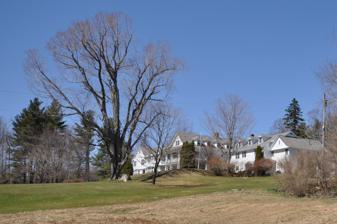
Building: Frost Farm (Old Marlborough Rd., Dublin, New Hampshire)
Country: United States of America
Year built: 1855
Historic house in New Hampshire, United States United States historic place Frost Farm U.S. National Register of Historic Places Show map of New Hampshire Show map of the United States Location 18 Fairwood Dr., Dublin, New Hampshire Coordinates 42°53′54″N 72°6′37″W / 42.89833°N 72.11028°W / 42.89833; -72.11028 Area 1.7 acres (0.69 ha) Built 1855 ( 1855 ) Architectural style Colonial Revival, Georgian Revival MPS Dublin MRA NRHP reference No. 83004027 Added to NRHP December 15, 1983 The Frost Farm is a historic farmstead at 18 Fairwood Drive in Dublin, New Hampshire , United States. Built in 1855 and extensively restyled in 1910, it is a good example of a Georgian Revival summer house, with expansive views of nearby Mount Monadnock . The property was listed on the National Register of Historic Places in 1983. It is now home to the Fairwood Bible Institute. Description and history The former Frost Farm property is located in a rural setting west of Dublin Pond, on the north side of Old Marlborough west of Charcoal Road. It is a rambling 2 + 1 ⁄ 2 -story wood-frame structure, with a clapboarded exterior and a variety of rooflines. Covered porches line some portions of the building, and some of its roofs are pierced by rows of gabled dormers. The property includes a number of later 20th-century outbuildings, including a chapel and barns. The oldest portion of this farmstead was a vernacular rectangular farmhouse built c. 1855 by Silas Frost. In 1910 it was transformed into a much larger Georgian Revival summer house by Charles Aldworth, under the auspices of architects Densmore, LeClear and Robinson of Boston, Massachusetts . It was for two seasons the residence of the polar explorer, Admiral Richard E. Byrd . In 1951 it was acquired by The Kingdom Inc., which adapted it for its present use as a bible study school. See also National Register of Historic Places listings in Cheshire County, New Hampshire External links Fairwood Bible Institute References